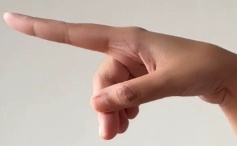
ASL sign: P